Avocado

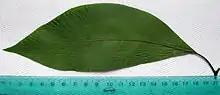
Avocado houseplant leaf with ruler to indicate size (numbers in cm)

The avocado tree can be grown domestically and used as a decorative houseplant. The pit germinates in normal soil conditions or partially submerged in a small glass (or container) of water. In the latter method, the pit sprouts in four to six weeks, at which time it is planted in standard houseplant potting soil. The plant normally grows large enough to be prunable; it does not bear fruit unless it has ample sunlight. Home gardeners can graft a branch from a fruit-bearing plant to speed maturity, which typically takes four to six years to bear fruit.